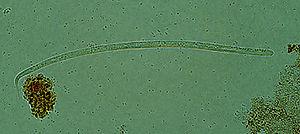
L’onchocercose ou cécité des rivières est une filariose cutanée, due à un nématode parasite Onchocerca volvulus, lequel peut vivre jusqu'à quinze années dans le corps humain.